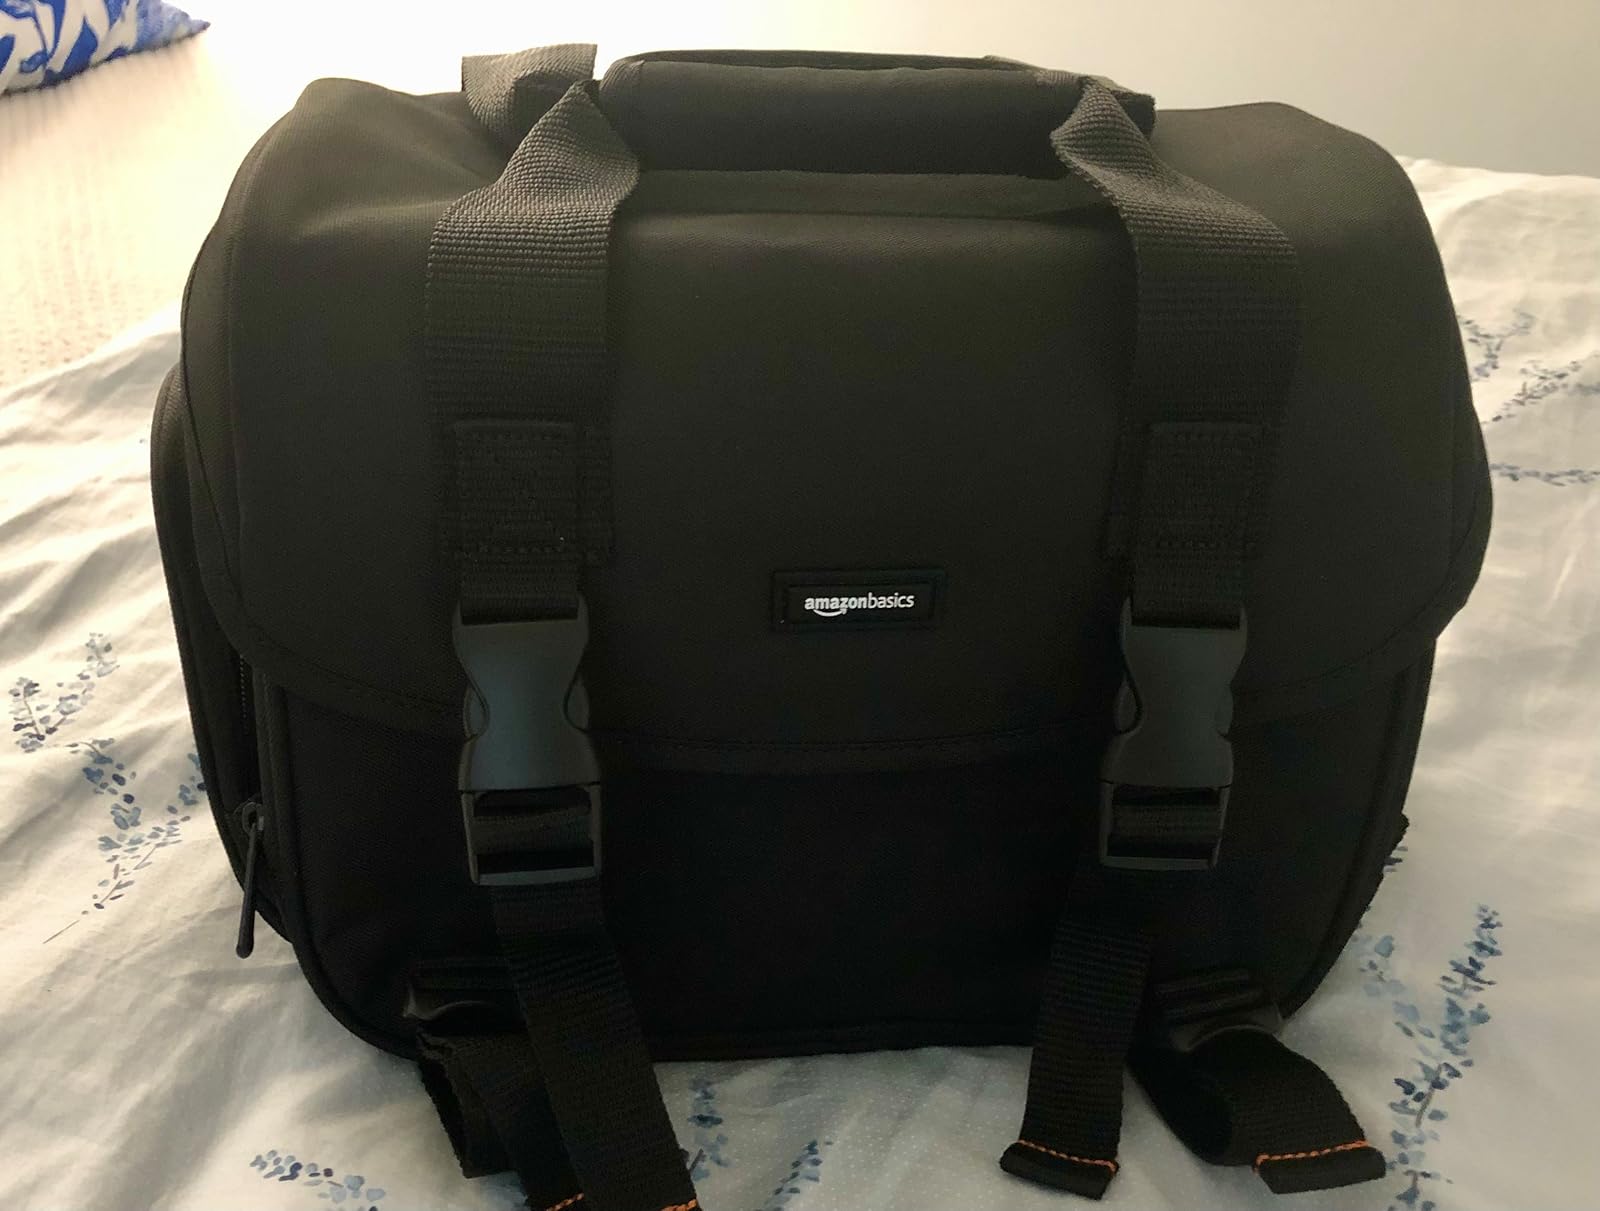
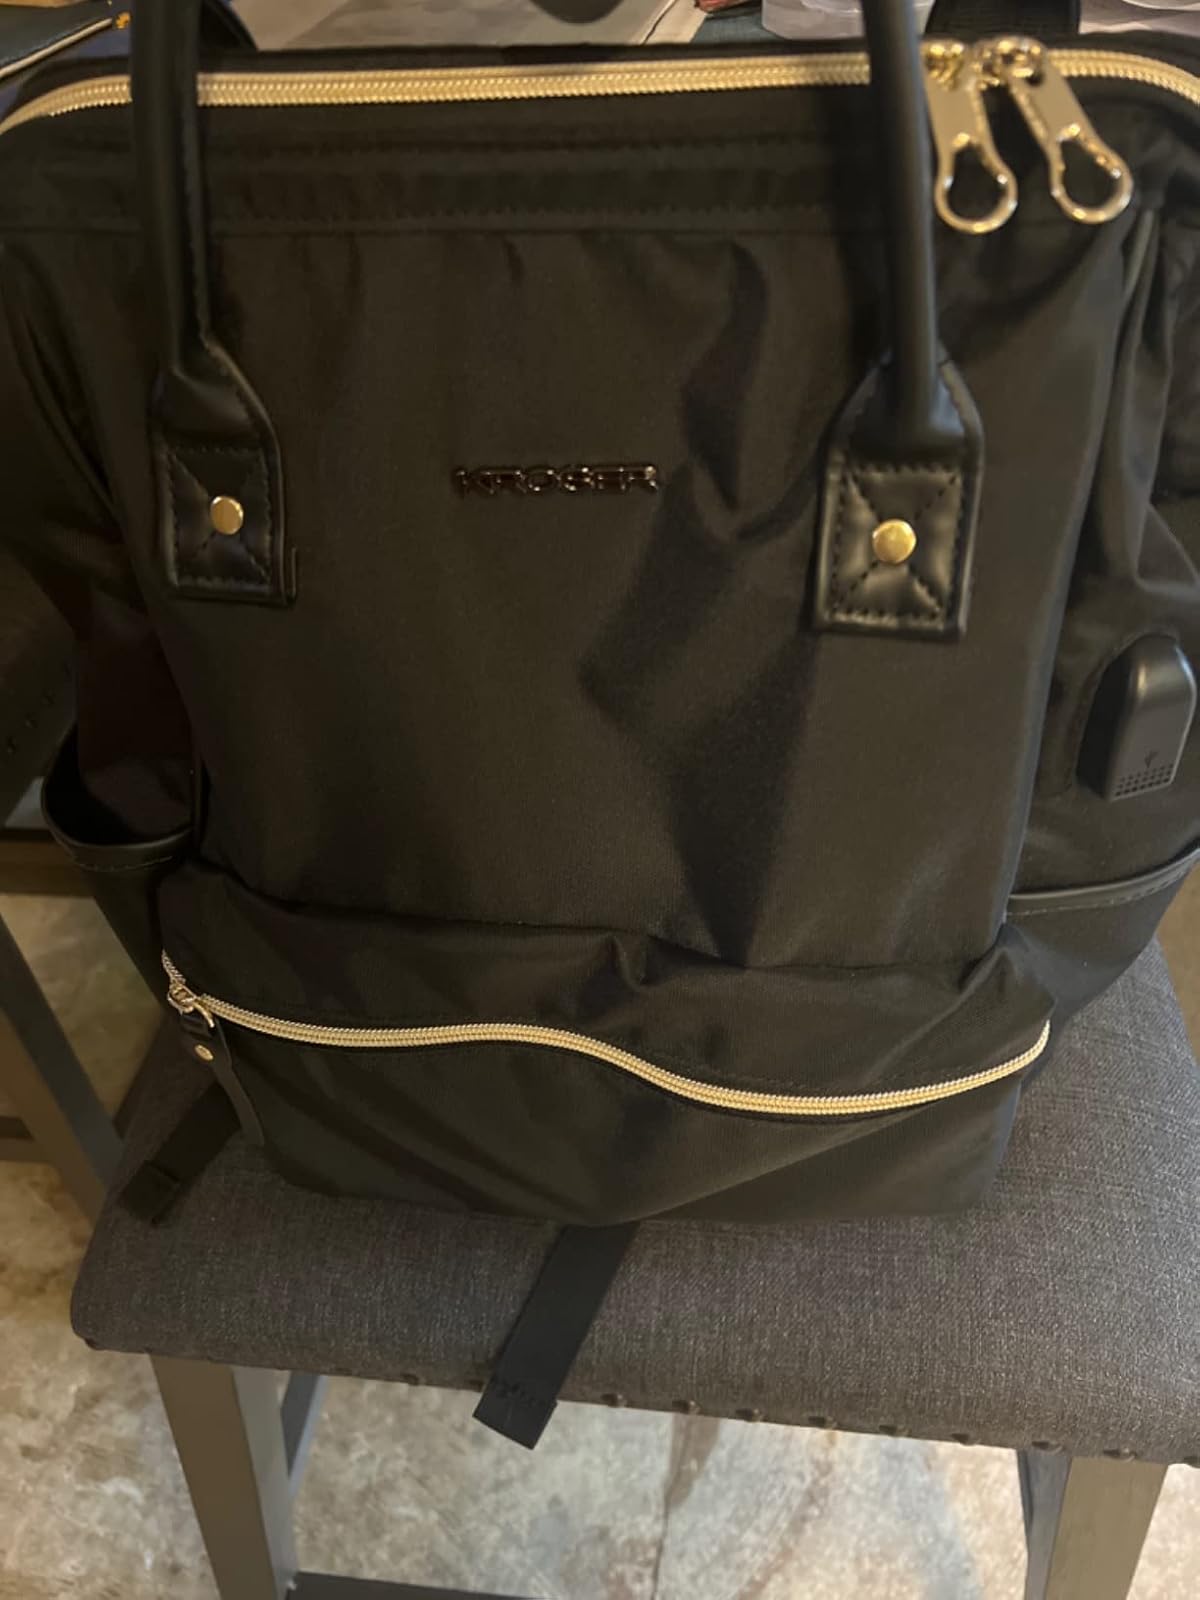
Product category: bag
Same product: no